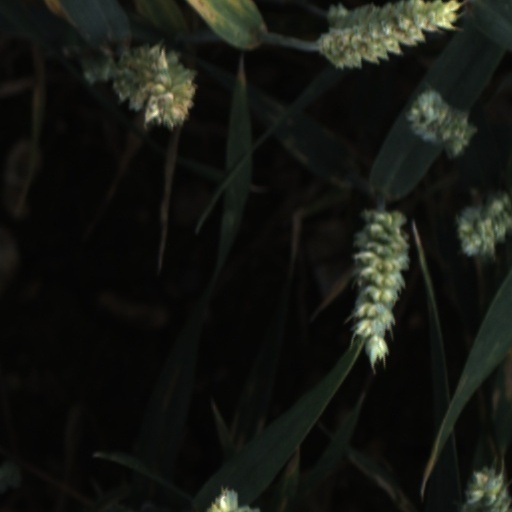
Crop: wheat